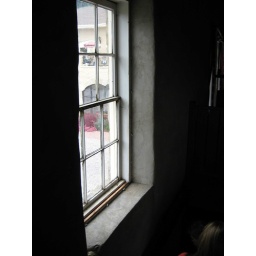
Above the carriage house in the original winery building showing the 2 feet thick walls that support the structure.